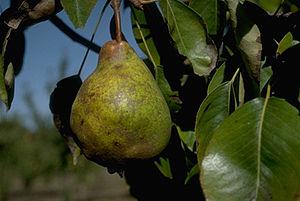
Beurré d'Angleterre
La Beurré d'Angleterre est une variété de poire.